Majiayao culture

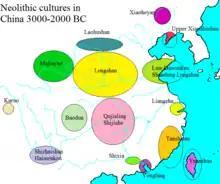
Neolithic cultures in China 3000–2000 BC

The most distinctive artifacts of the Majiayao culture are the painted pottery. During the Majiayao phase, potters decorated their wares with designs in black pigment featuring sweeping parallel lines and dots. Pottery of the Banshan phase is distinguished by curvilinear designs using both black and red paints. Machang-phase pottery is similar, but often not as carefully finished. Its development is associated with interaction between hunter-gatherers in the Qinghai region and the westward expansion of agricultural Yangshao people.